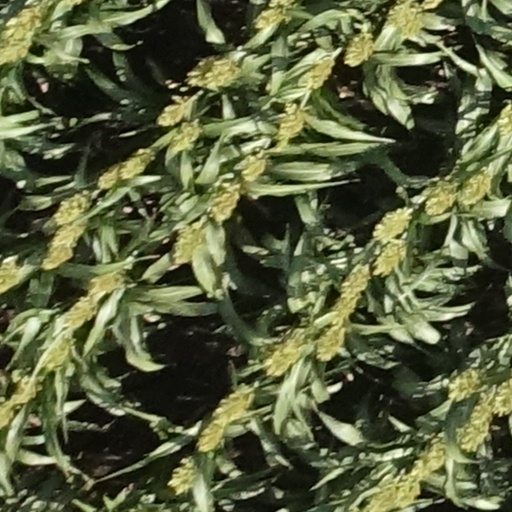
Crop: sorghum